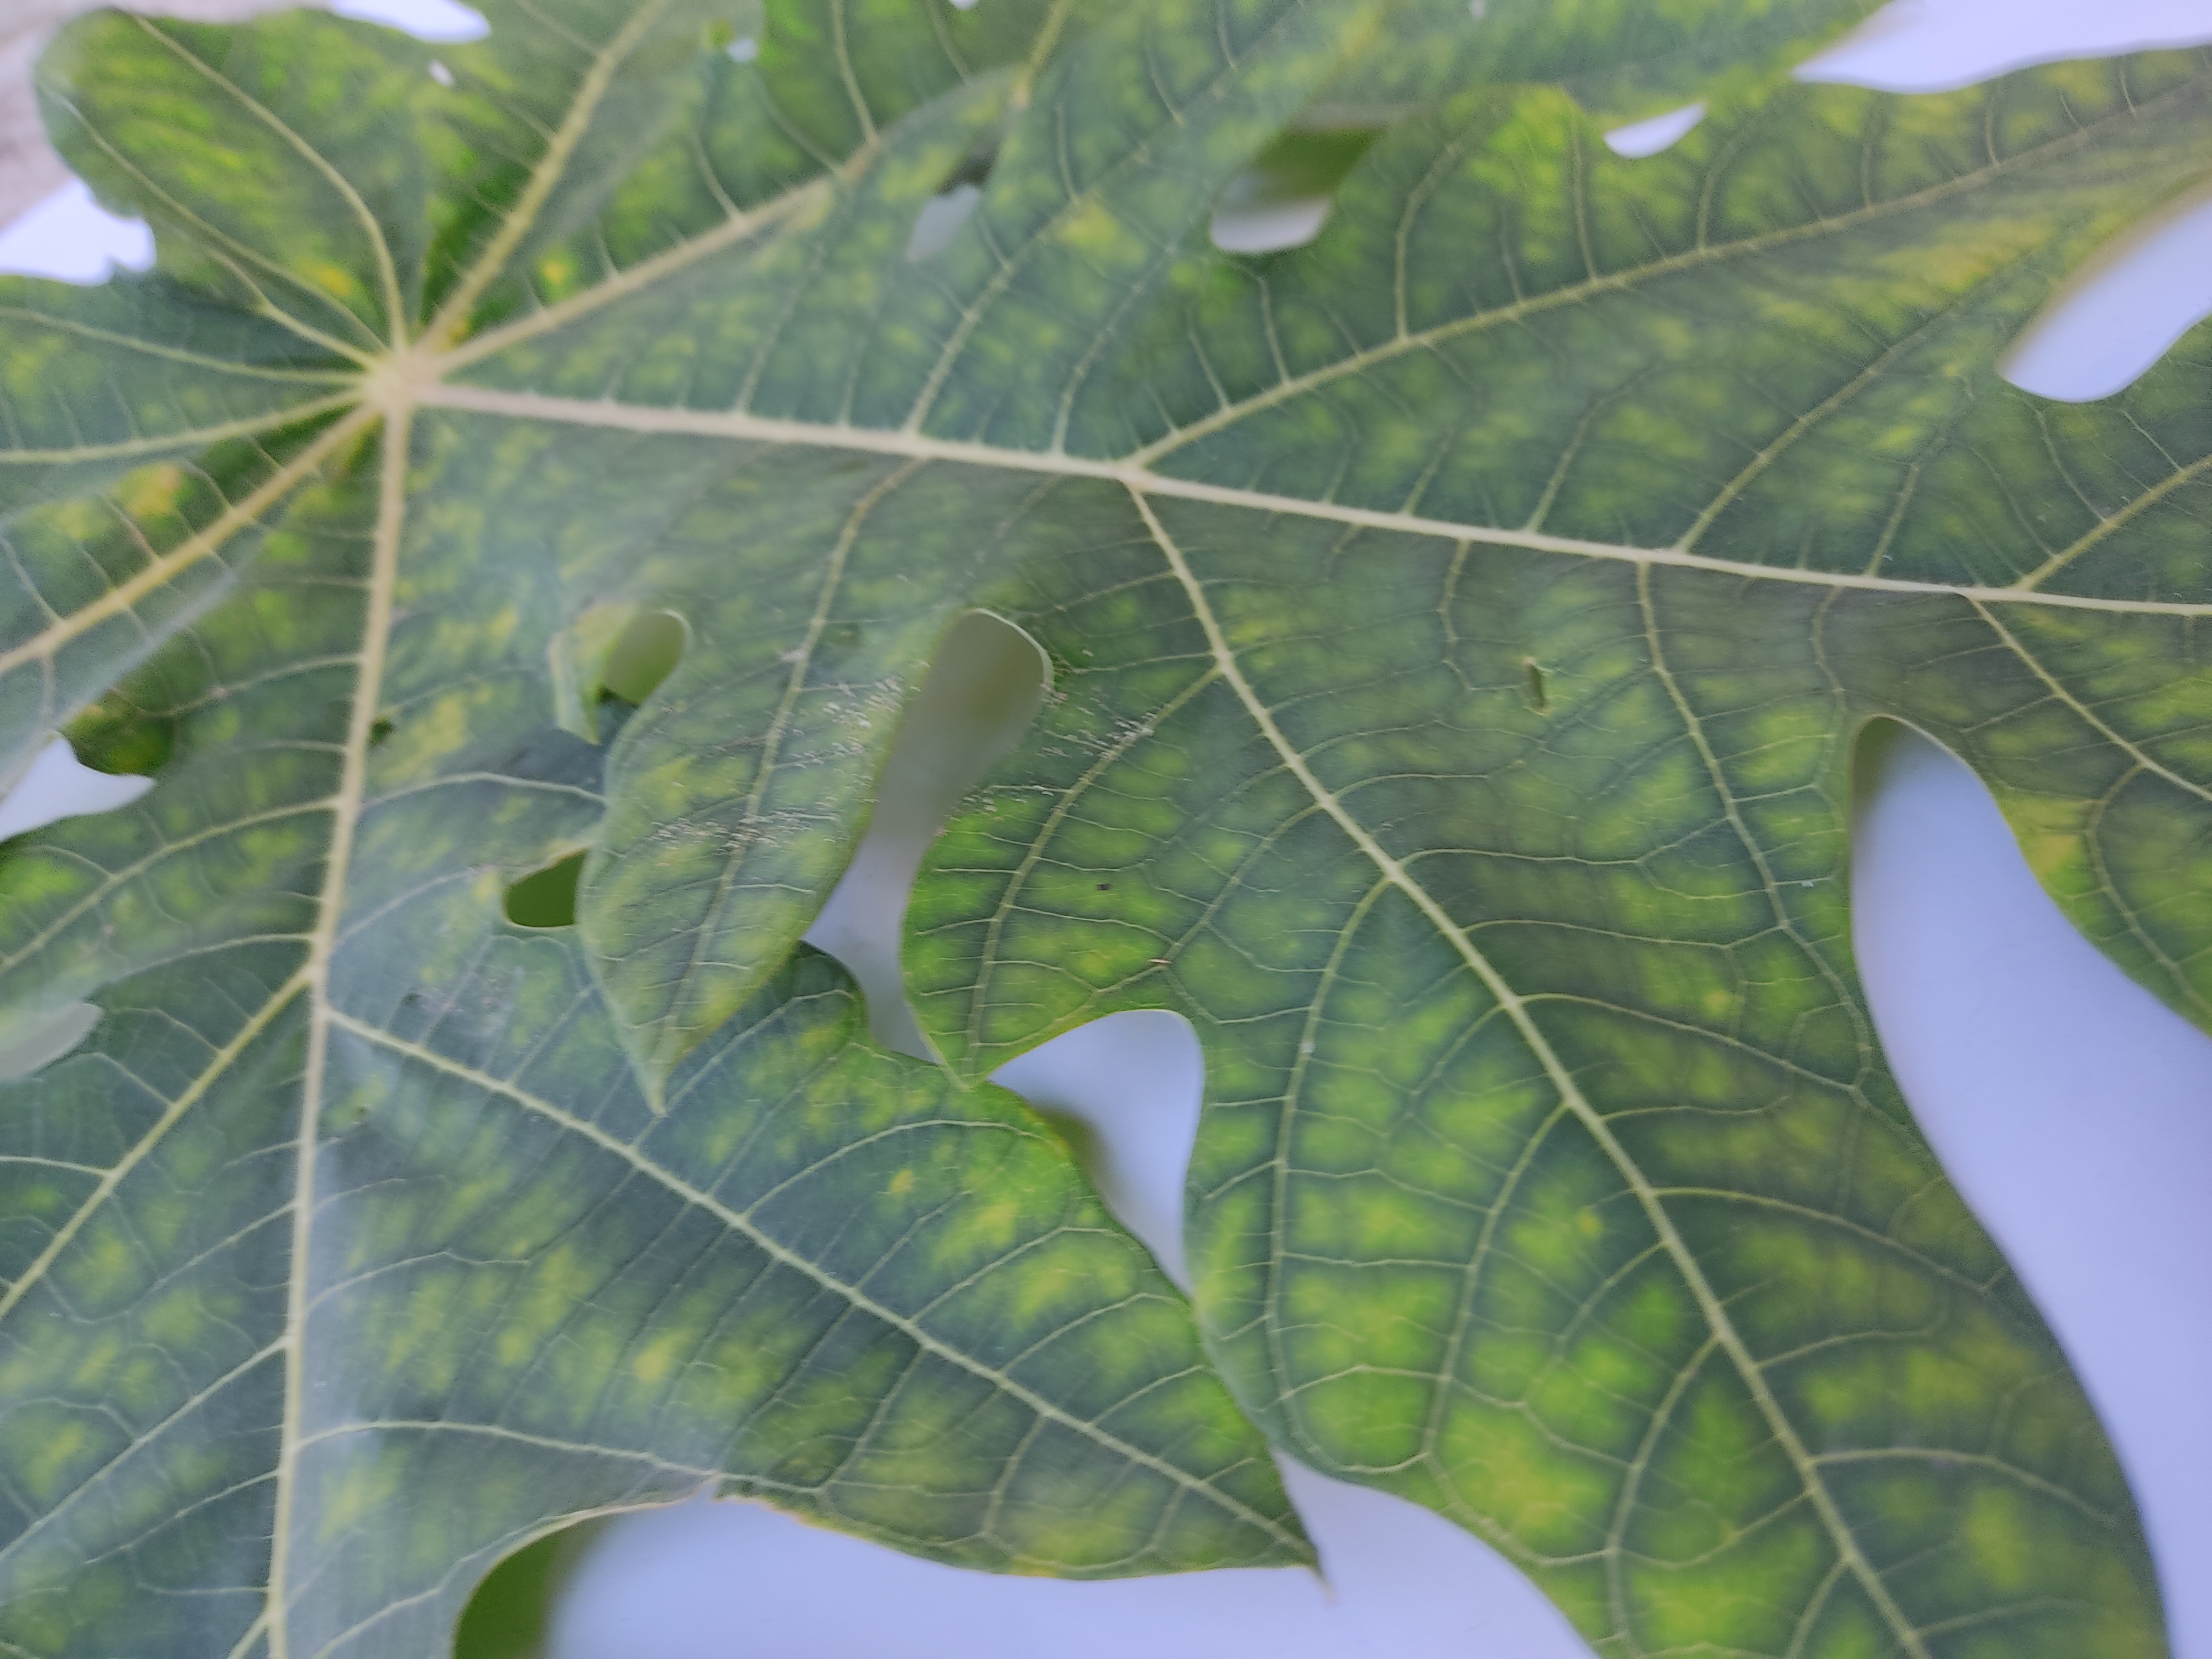
Label: Ring Spot